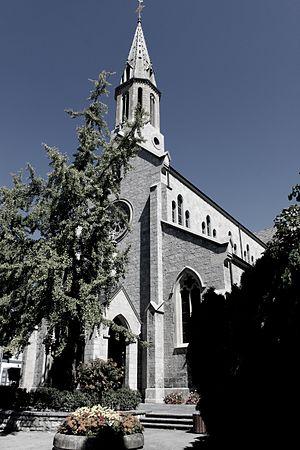
Suisse, canton de Vaud, Vevey, Eglise catholique Notre-Dame. Fondée en 1833, église de style néo-gothique.